Simon Byrne

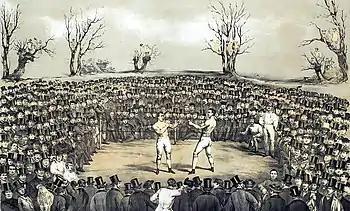
A typical 19th-century boxing match, often held in warehouses, courtyards of inns, or in open fields away from the eyes of local authorities. This painting was by Byrne's friend Jem Ward.

During the first half of the 19th century pugilism, better known as prize-fighting, held a curious position in British society. Although supported by members of the establishment from the royal princes downwards, it was considered illegal under the terms of the Riot Act of 1715, which defined a riot as "a tumultuous disturbance of the peace by three or more persons assembling together, of their own authority, with intent mutually to execute a violent enterprise to the terror of the people".